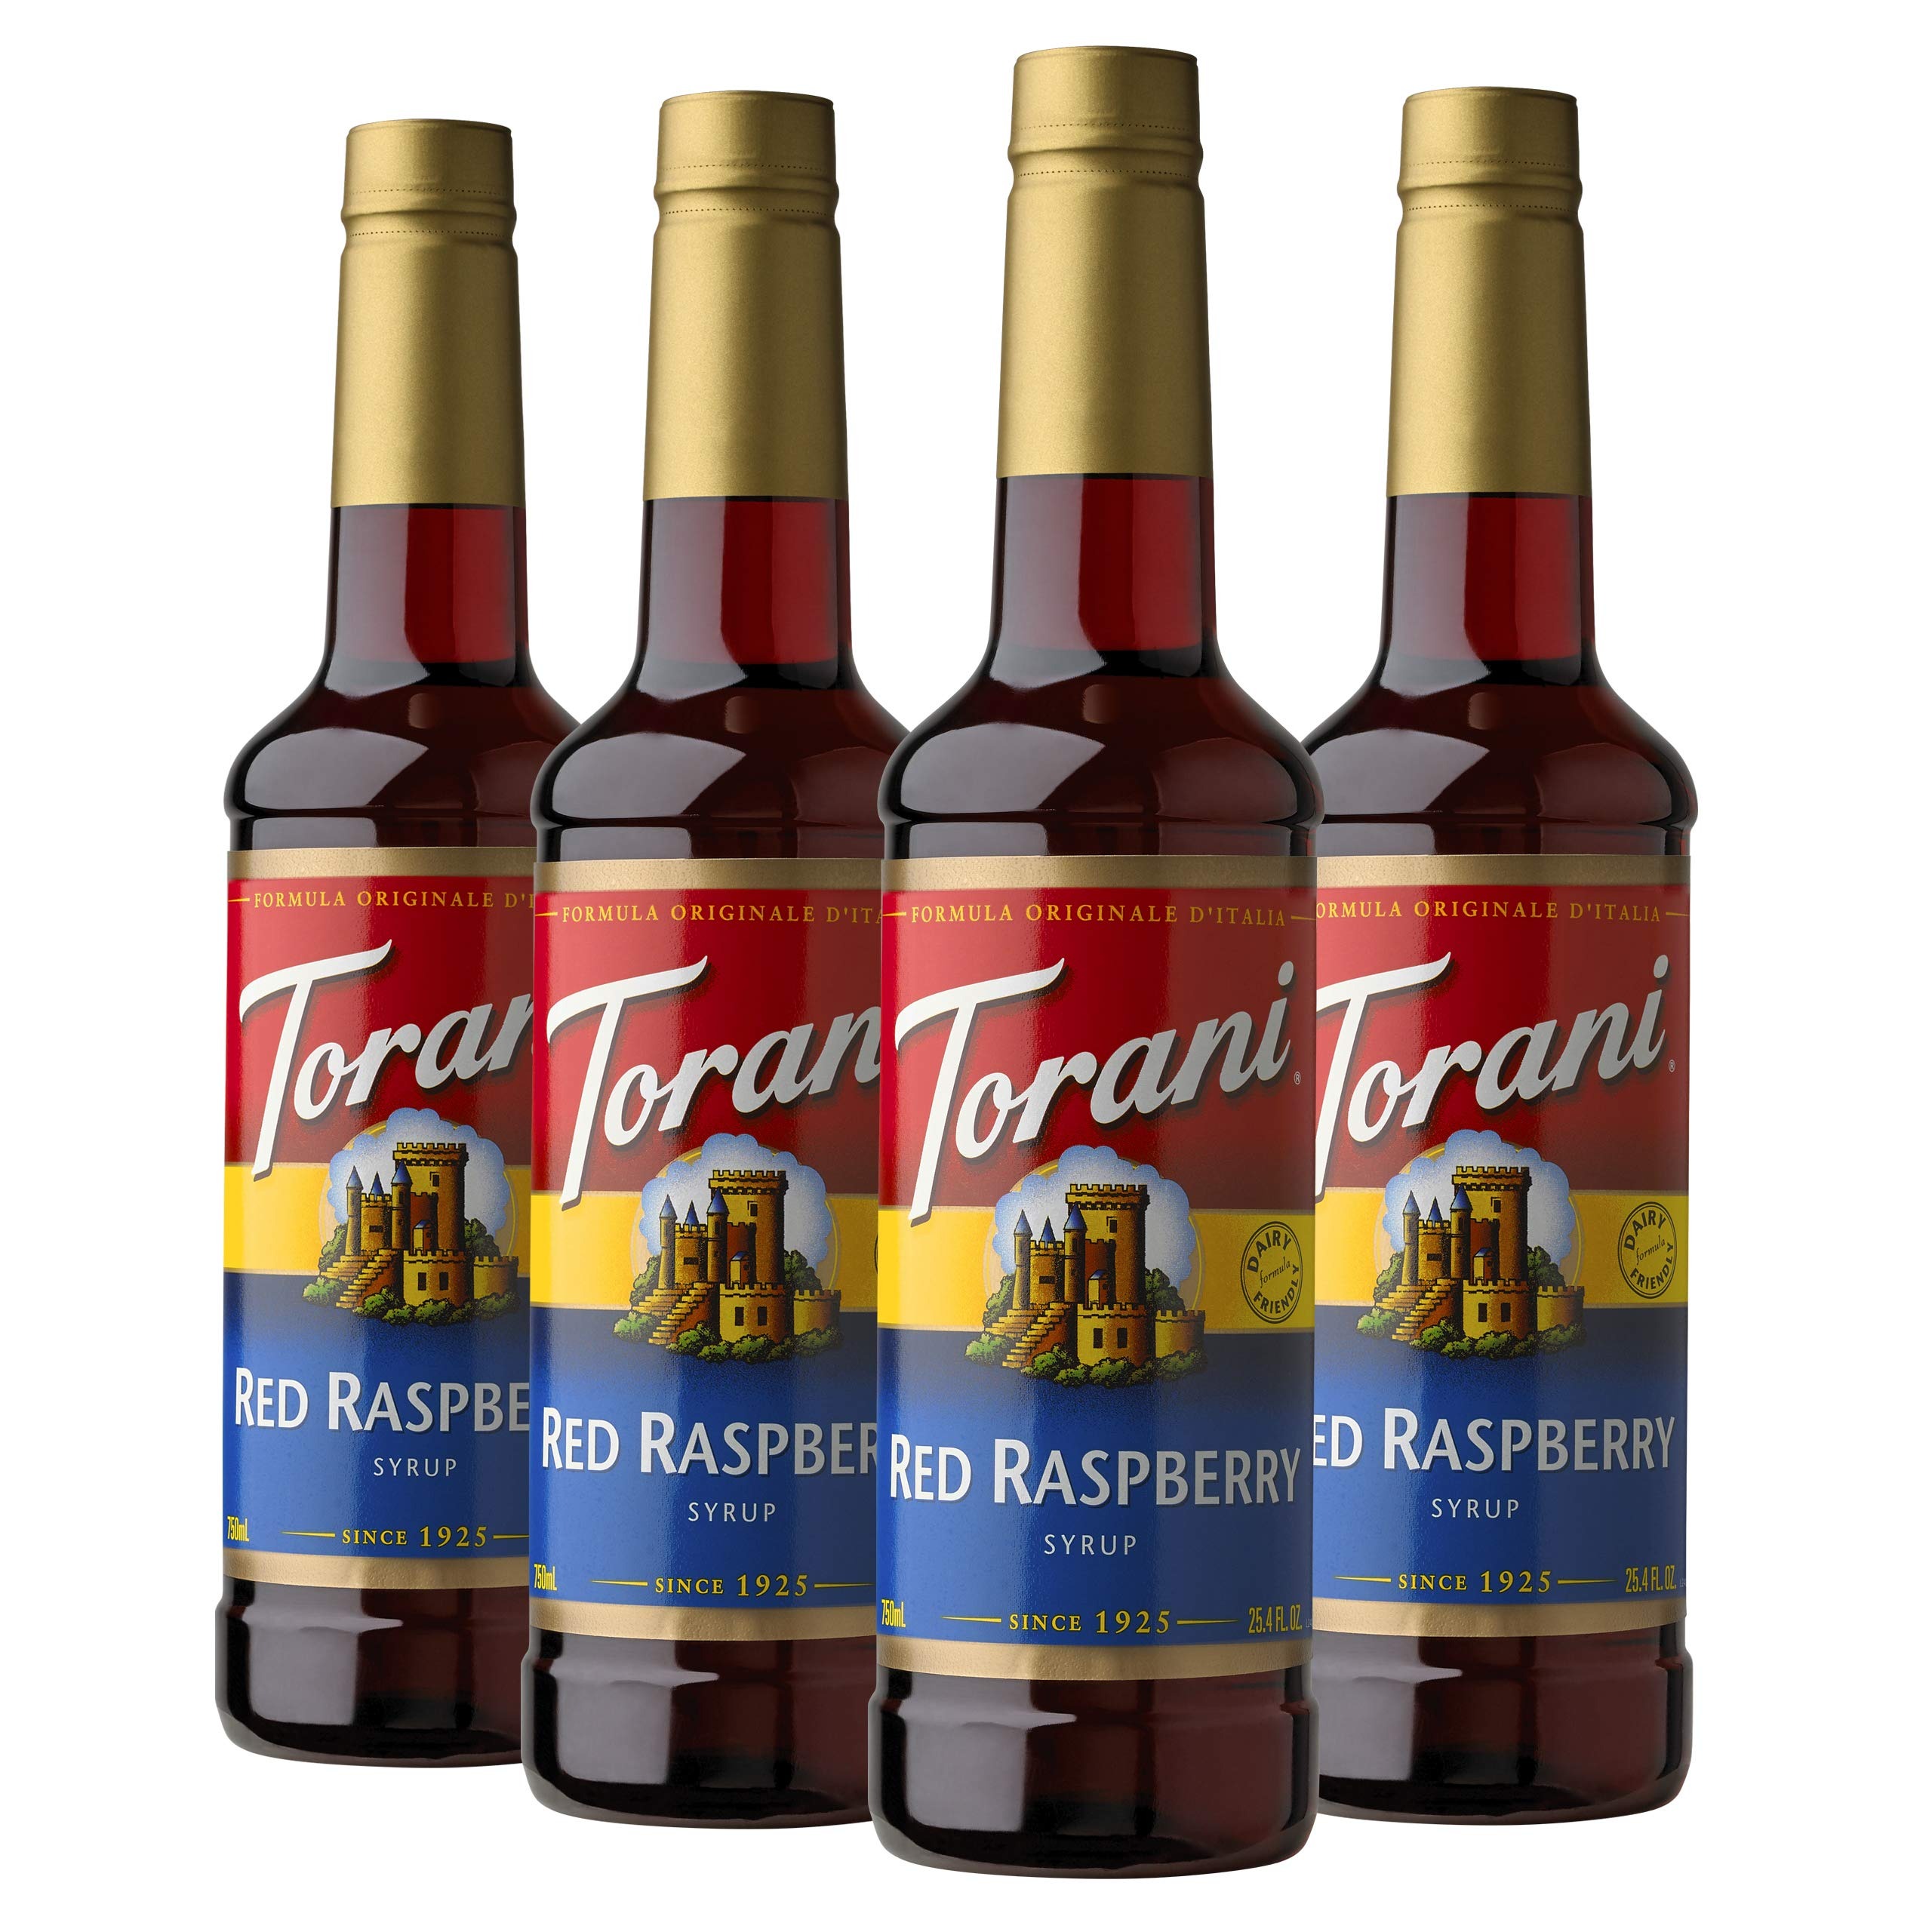
Item Name: Torani Syrup, Red Raspberry, 25.4 Ounces (Pack of 4)
Bullet Point 1: Red Raspberry Syrup: We've created a dairy-friendly syrup that packs a punch with intense berry flavor; Fresh and non-acidic, you can dress up your milkshakes and lattes and more without worrying about curdling
Bullet Point 2: Flavoring Syrups: Made with pure cane sugar, natural flavors and cold-filtered water, Torani Original Syrups provide gold-standard flavors and vibrant colors to create amazing drink experiences
Bullet Point 3: Authentic Coffeehouse Flavor: From caramel to French vanilla to hazelnut—and everything in between—our syrups and sauces are here to help you create tantalizing lattes, cappuccinos, cold brews and frappes
Bullet Point 4: Find Your Recipe: We are here to help you create tantalizing drinks for every taste, occasion, and mood; Mix up some magic with caramel, lavender, pumpkin pie, hazelnut, chocolate, and many more flavors
Bullet Point 5: Flavor For All: Discover how Torani can help you make truly creative flavored teas, lemonades, smoothies, milkshakes, Italian sodas, coffees, cocktails, mocktails, snow cones, sparkling waters and more
Value: 101.6
Unit: Fl Oz

Price: 7.97